Apple II Plus

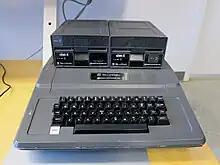
Bell & Howell Apple II Plus

The Apple II Plus was also sold by Bell & Howell specifically to educational markets under special license from Apple. The standard Apple II Plus was not UL-listed because the top could be opened; the B&H model was the same as the consumer version sold by Apple except that it came in a black case, which could not be opened as easily, and a special A/V package allowing it to be sold as audio/visual equipment. Bell & Howell packaged the unit with optional "back packs" that offered various inputs and outputs for A/V equipment to easily interface with the II Plus. This was the only black computer Apple would manufacture until the Macintosh TV in 1993.